Allan Jones (actor)

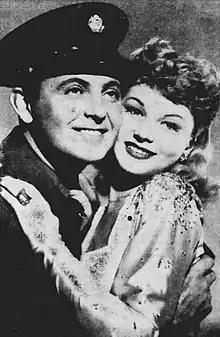
Allan Jones and Jane Frazee in "When Johnny Comes Marching Home", 1943

Jones starred in many film musicals during the 1930s and 1940s. The best-known of these were "Show Boat" (1936) and "The Firefly" (1937), where he first performed what became his signature song: "The Donkey Serenade". Jones is probably best remembered today as the romantic lead opposite Kitty Carlisle and Maureen O'Sullivan respectively, in the Marx Brothers first two MGM films "A Night at the Opera" (1935) and "A Day at the Races" (1937), filling the straight-man role opened by the departure of Zeppo Marx from the team.